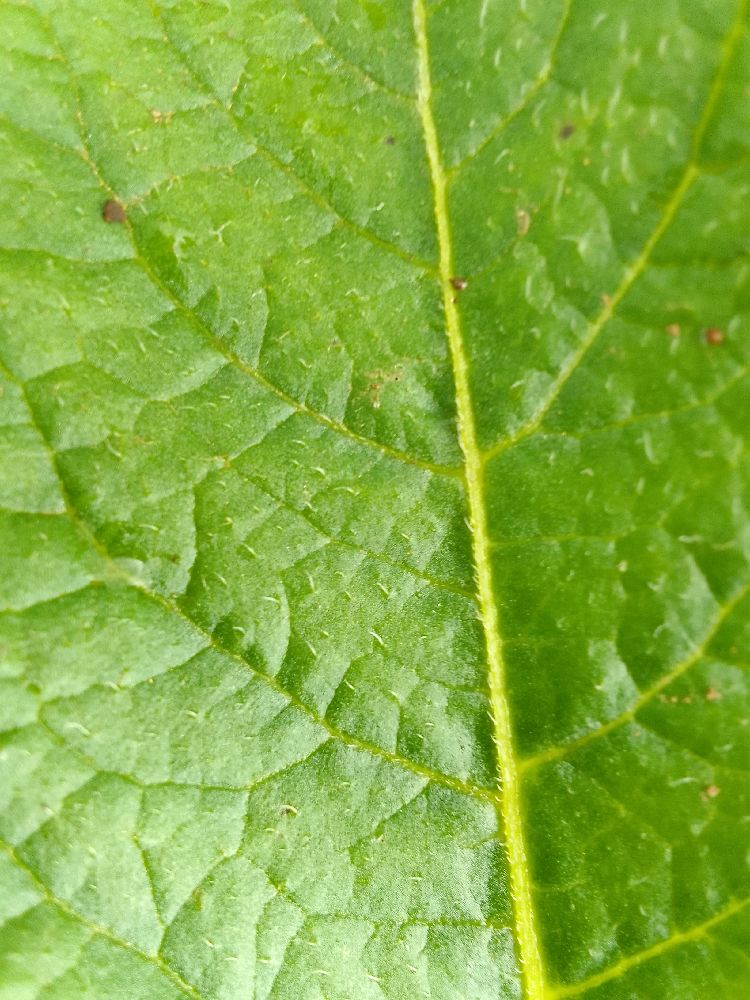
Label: Healthy